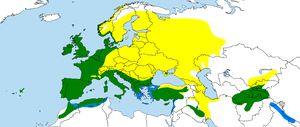
Distribution de Columba palumbus Jaune - Présent en période de reproduction (estivale) Vert - Présent en permanence Bleu - Présent en hiver
Le Pigeon ramier ou Palombe est la plus grande et la plus commune des espèces de pigeons européens : il pèse de 460 à 570 grammes, son envergure est de 75 à 80 centimètres et sa longueur de 40 à 42 centimètres. Il est répandu aussi bien en forêt que dans les milieux urbains ou ruraux. La colonisation des grandes villes est plus récente que celle réalisée par le pigeon biset. Les pigeons ramiers reviennent au nid initial de génération en génération pendant des dizaines d'années.